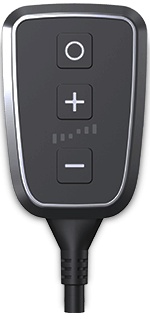
DTE Systems PedalBox für FIAT SEDICI (189_) 2006-2014 1.9 D Multijet 4x4, 120PS/88kW, 1910ccm
Das revolutionäre Gaspedaltuning. Passend für: FIAT SEDICI (189_) 2006-2014 1.9 D Multijet 4x4, 120PS/88kW, 1910ccm Vorteile der PedalBox: Mehr Dynamik und mehr Fahrspaß durch verbesserte Gasannahme und ein einfacher Einbau. Highlights der PedalBox: 4 Fahrerlebnisprogramme zur Optimierung der Gaspedal-Kennlinie. Insgesamt über 20 weitere Fahroptionen Inkl. Memory-Funktion. (merkt sich die zuletzt gewählte Einstellung) PerfecTune für individuelle Einzelabstimmung auf Ihr Fahrzeug. Wie funktioniert die PedalBox? Die PedalBox verbessert die serienmäßig vorprogrammierte Gaspedalkennlinie des Herstellers. Somit gibt es keine Verzögerungsmomente mehr. Der Fahrer erhält eine sportlichere und spontanere Rückmeldung vom Motor. Rechtliche Hinweise: CE und ECE zertifiziert, keine Eintragung notwendig.
Brand: DTE Systems
Category: Vehicles & Parts > Vehicle Parts & Accessories > Motor Vehicle Parts > Motor Vehicle Controls > Pedals